Lorelei (film)

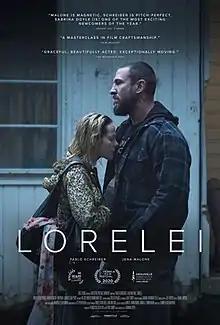
Official release poster

Lorelei is a 2020 American drama film written and directed by Sabrina Doyle in her feature directorial debut. It stars Pablo Schreiber, Jena Malone, Amelia Borgerding, Parker Pascoe-Sheppard, Chancellor Perry, and Gretchen Corbett.